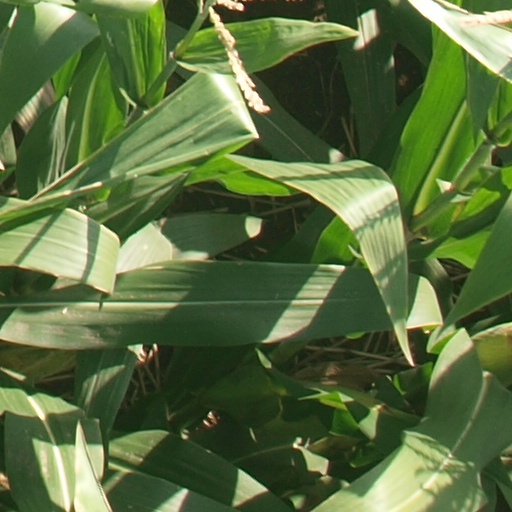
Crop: maize; corn